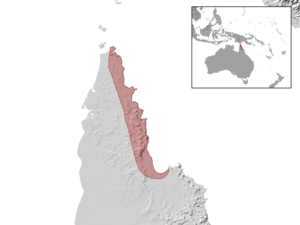
Lygisaurus sesbrauna est une espèce de sauriens de la famille des Scincidae.